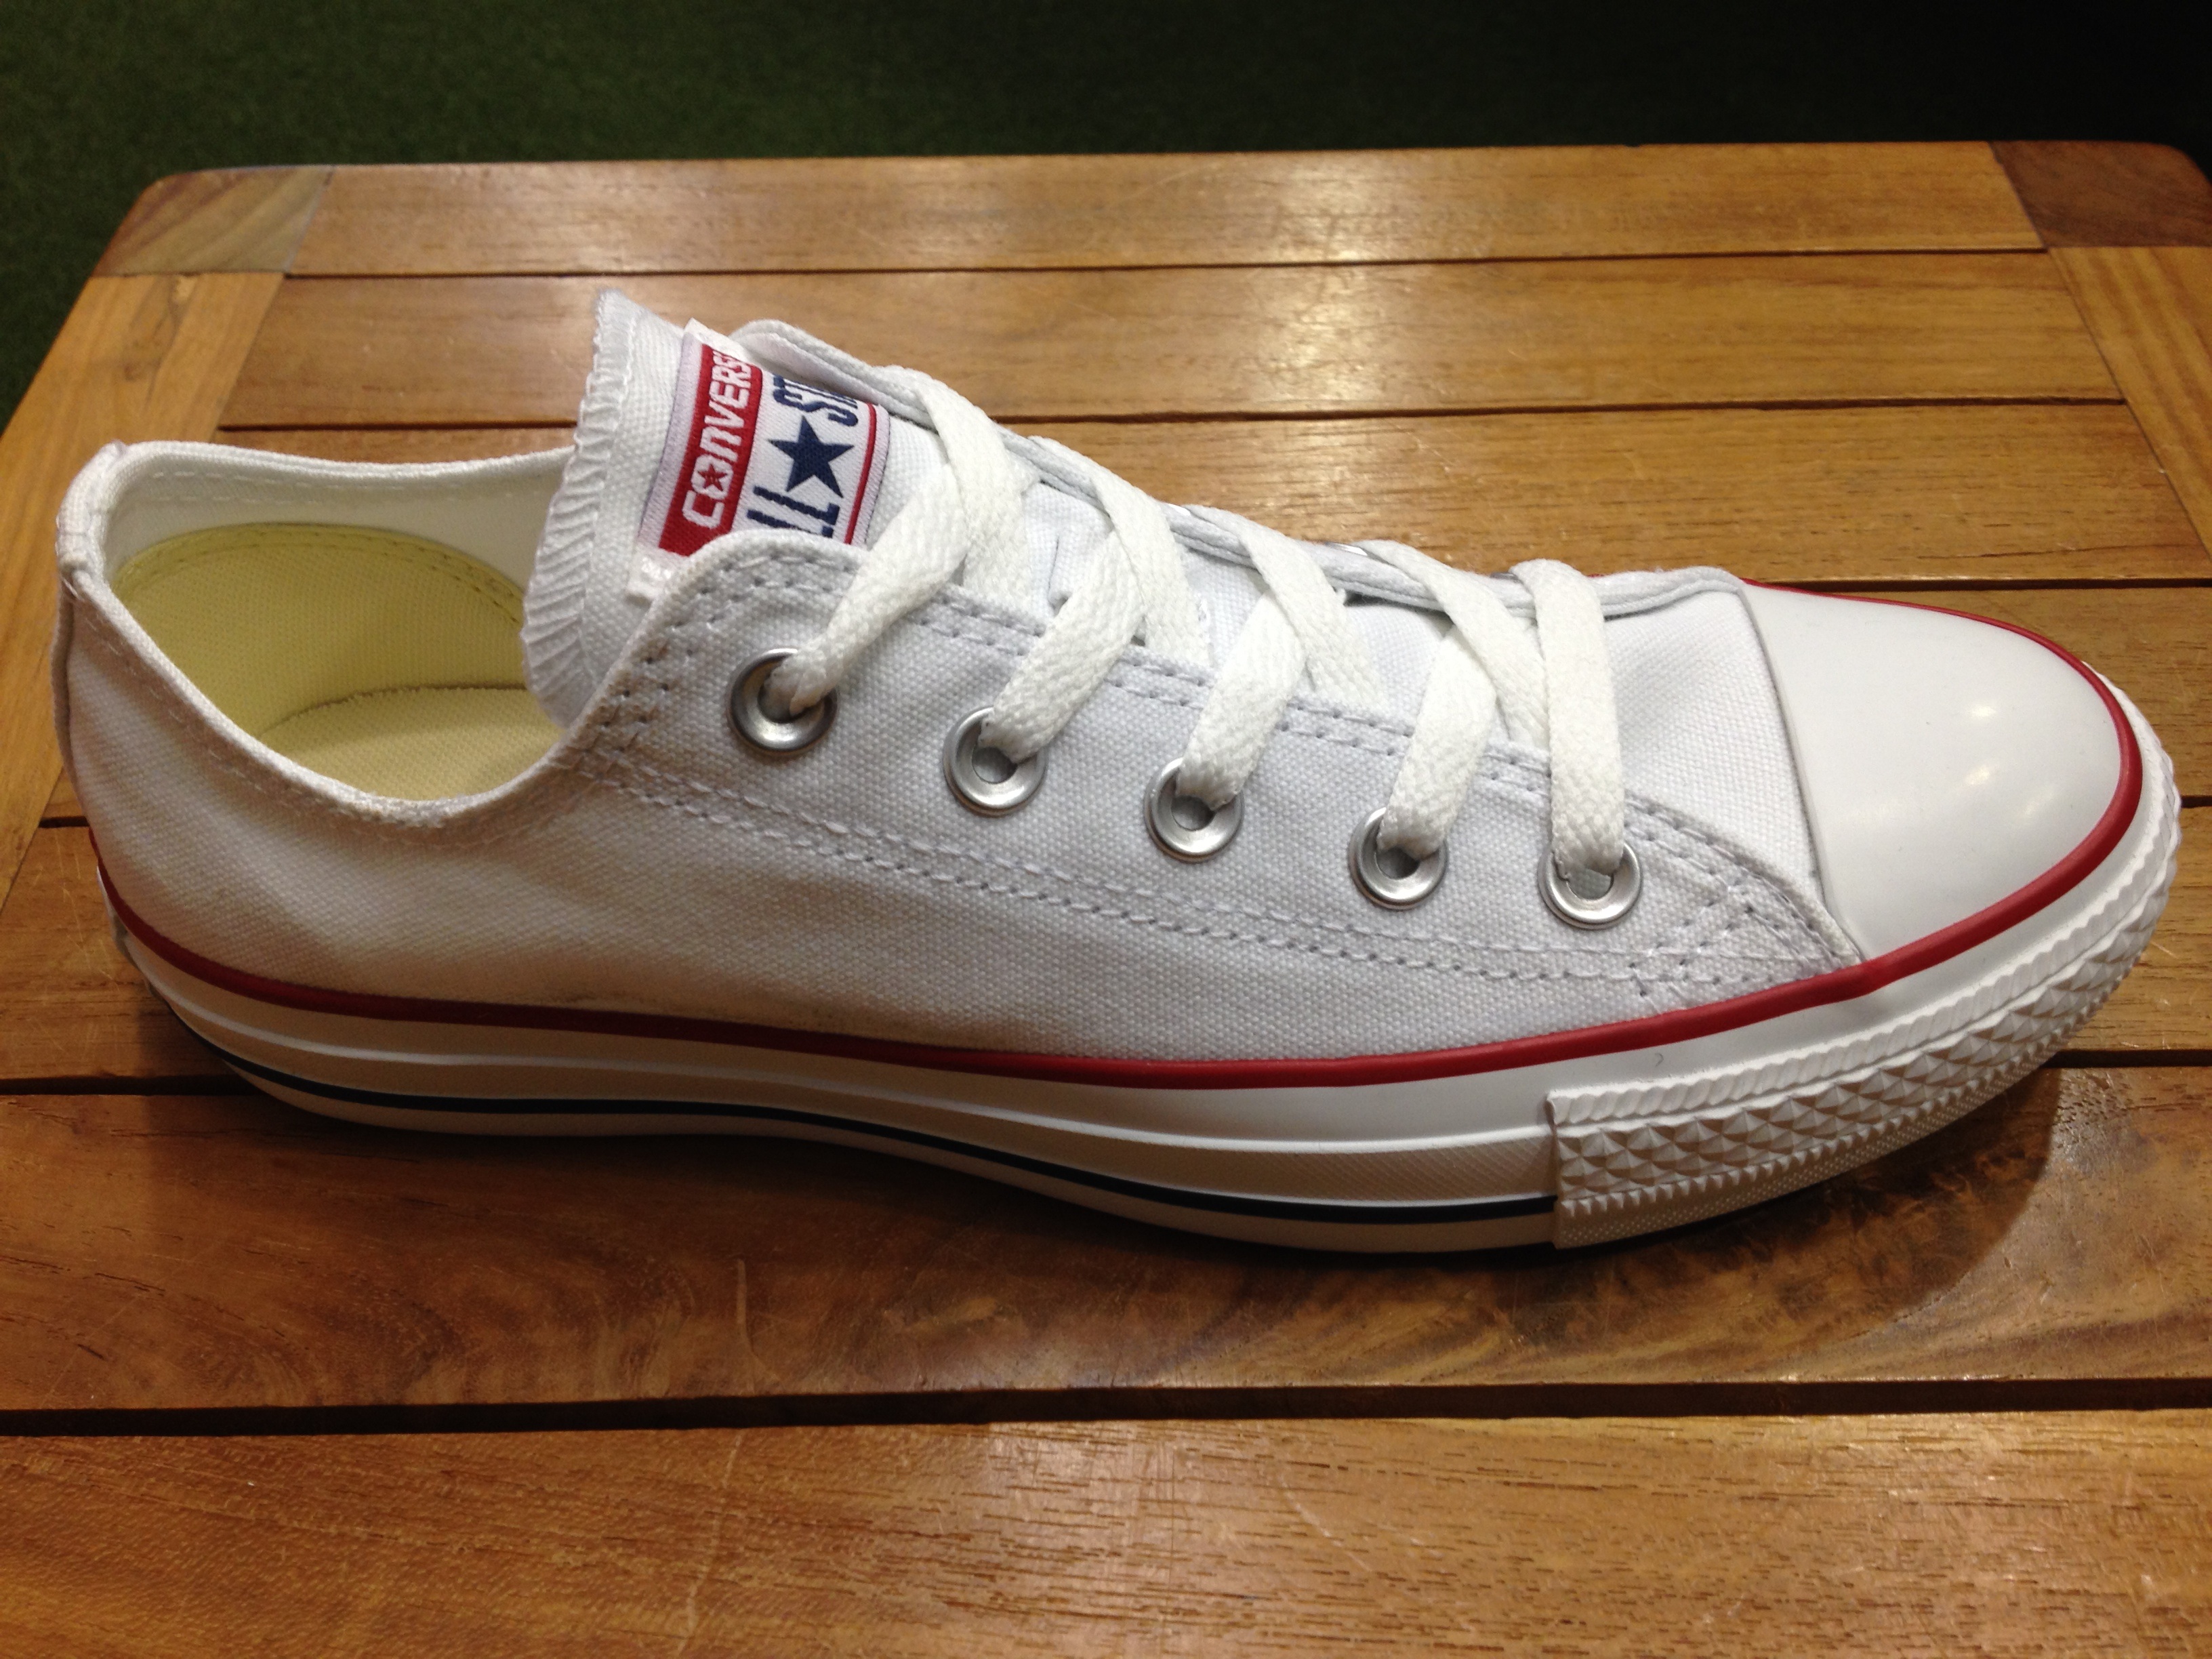
shoe, white, leather, brown, leisure, women, sneakers, footwear, outdoor shoe